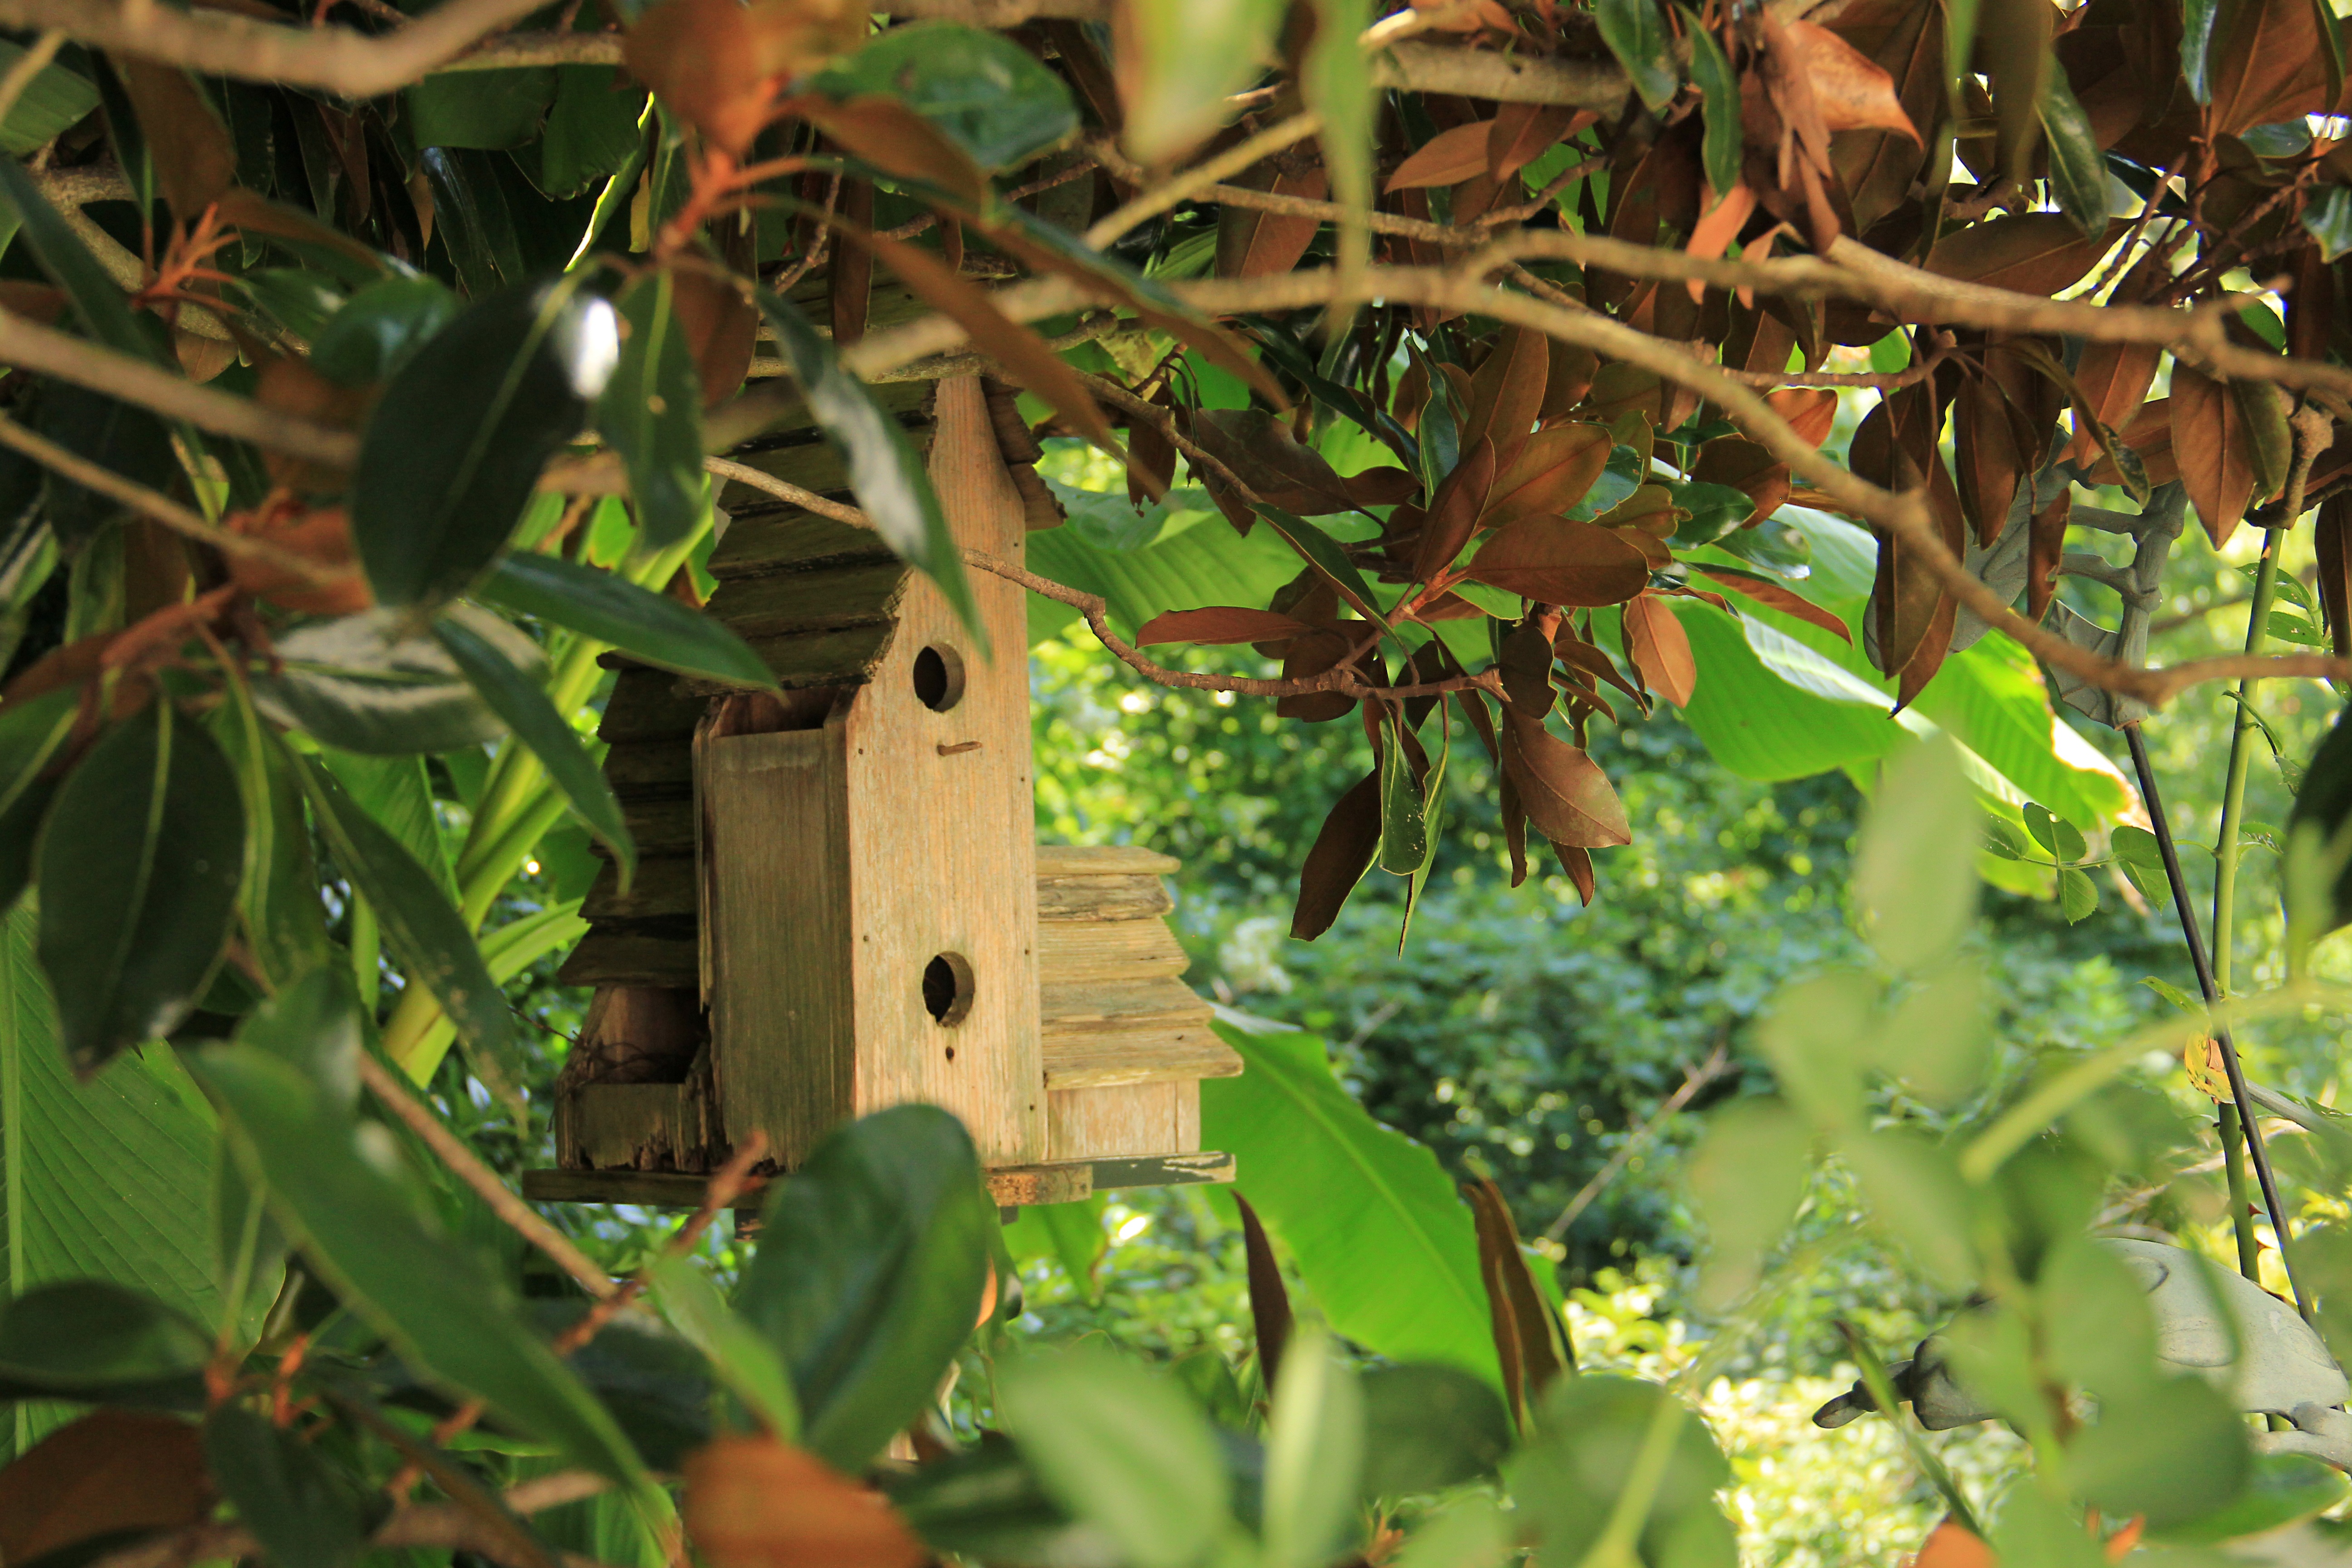
tree, nature, branch, bird, plant, house, leaf, flower, home, wildlife, food, green, jungle, produce, botany, garden, flora, fauna, rainforest, wooden, birdhouse, tropics, flowering plant, bird house, land plant